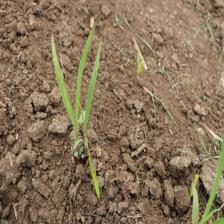
Label: Sorghum